Kunashir

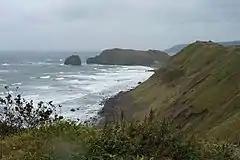
Kunashir Island coastline: photo taken by Russian President Dmitry Medvedev in November 2010

On 1 September 1945, or one day before the surrender documents of World War II were signed on 2 September 1945, in accordance with understandings reached at the Yalta Conference, the Soviet Union invaded and occupied the Kuril Islands. This occurred after the Soviet Union renounced the Soviet–Japanese Neutrality Pact signed in April 1941, and declared war on Japan on 9 August 1945 (formally, the pact itself remained in effect until 13 April 1946). Although Japan agreed after deliberations to cede its claims to "the Kurile Islands" as part of the Treaty of San Francisco in 1951, the Japanese government has claimed since the mid-1950s that the southern islands were not part of the ceded Kuril Islands.